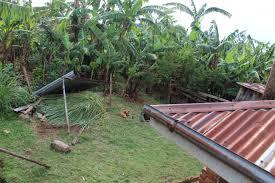
Kando ya nyumba kuna shamba lililojaa miti ya migomba yenye urefu mbalimbali. Migomba hii ya rangi ya kijani kibichi ni ya aina mbalimbali kulingana na urefu wake. Kando na migomba shambani, kuna nyasi za kulisha ng'ombe zilizokatwa na kuwekwa chini ya kivuli.